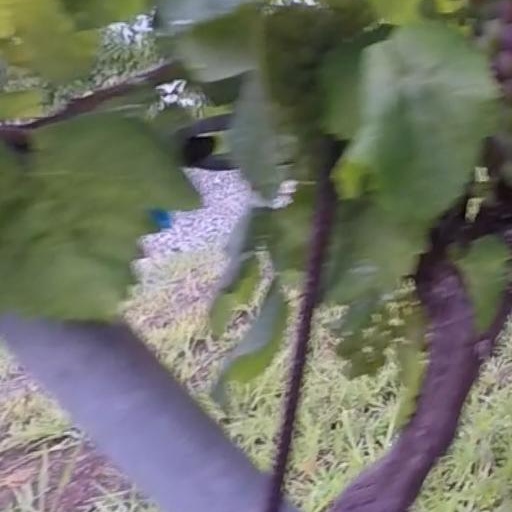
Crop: grape